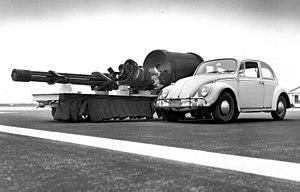
L'armement air-sol est l'équipement militaire déployé par les aéronefs pour détruire des cibles terrestres. D'une grande diversité, cet armement varie en fonction de la portée, du poids, de l'objectif et de la technologie mise en œuvre. Il est l'armement principal des bombardiers, des avions d'attaque au sol et des hélicoptères, ainsi que celui des chasseurs-bombardiers. Aujourd'hui la plupart des aéronefs, y compris les avions de chasse et certains drones sont aptes à déployer ce type d'armement.
La GAU-8/A Avenger est un canon automatique de calibre 30 mm construit sur le principe de la mitrailleuse Gatling et monté dans le nez de l'avion A-10 Thunderbolt, qui est en fait entièrement construit autour de cette arme.